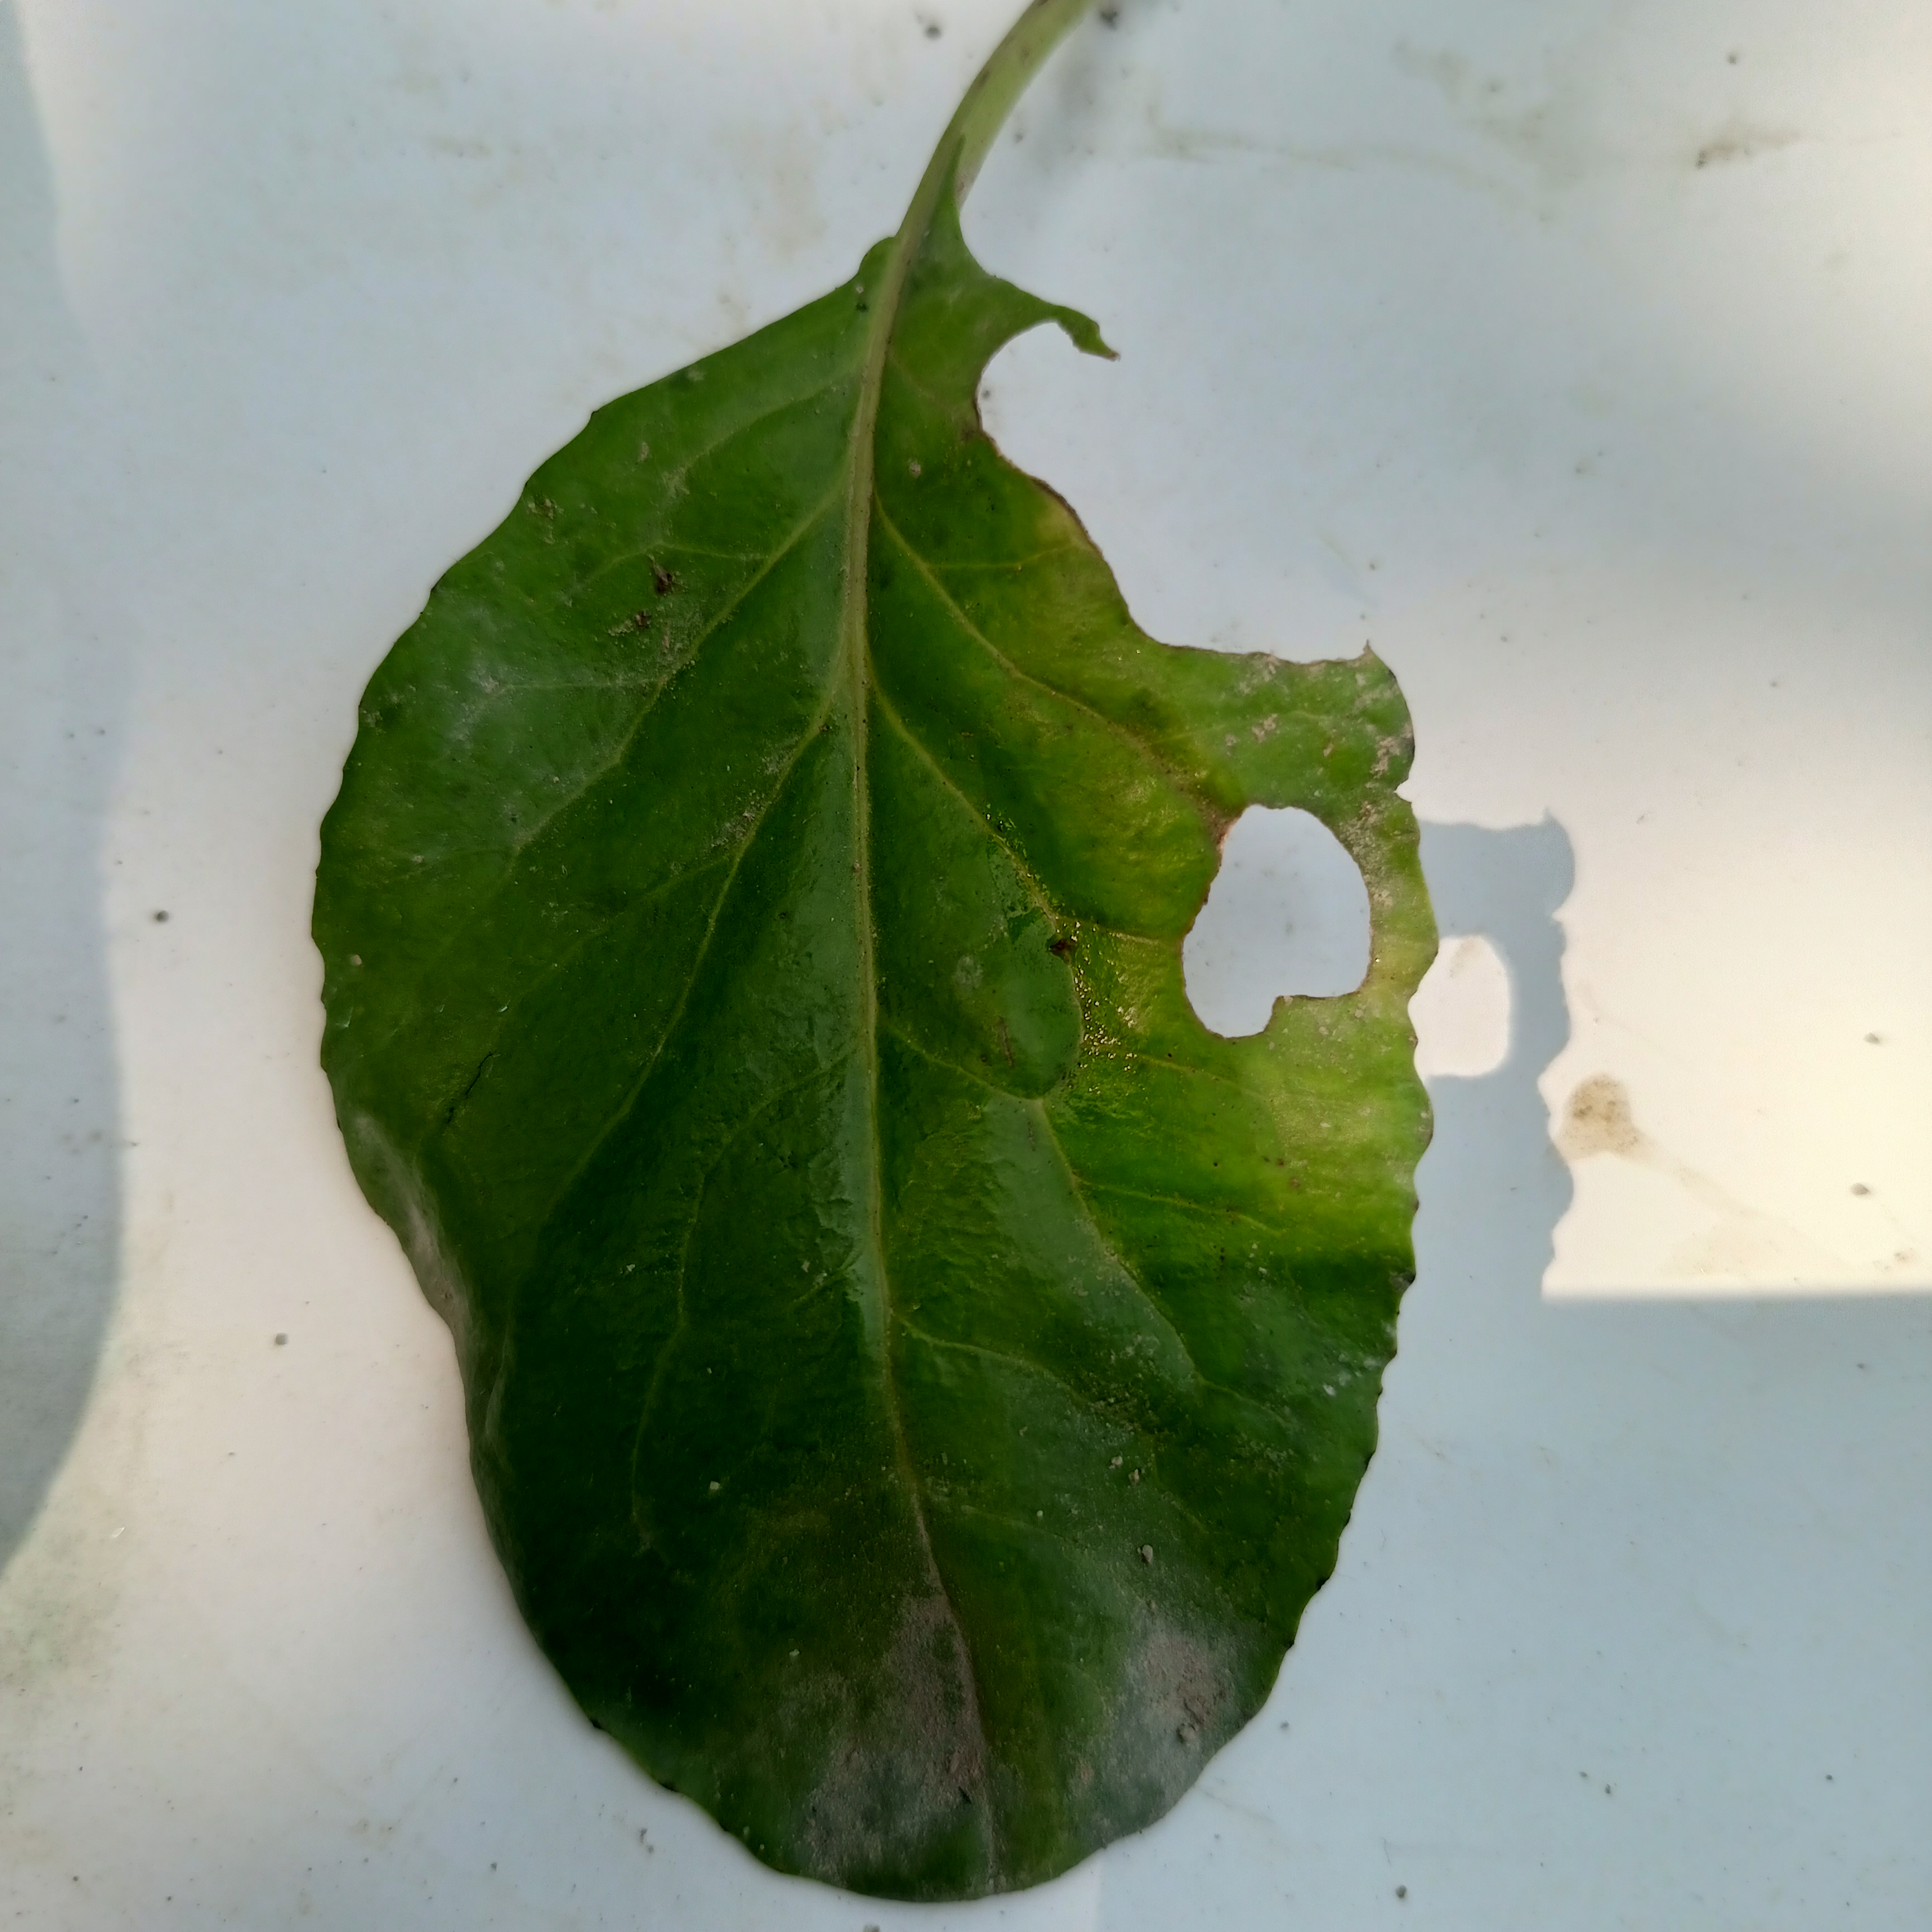
Label: Insect Hole